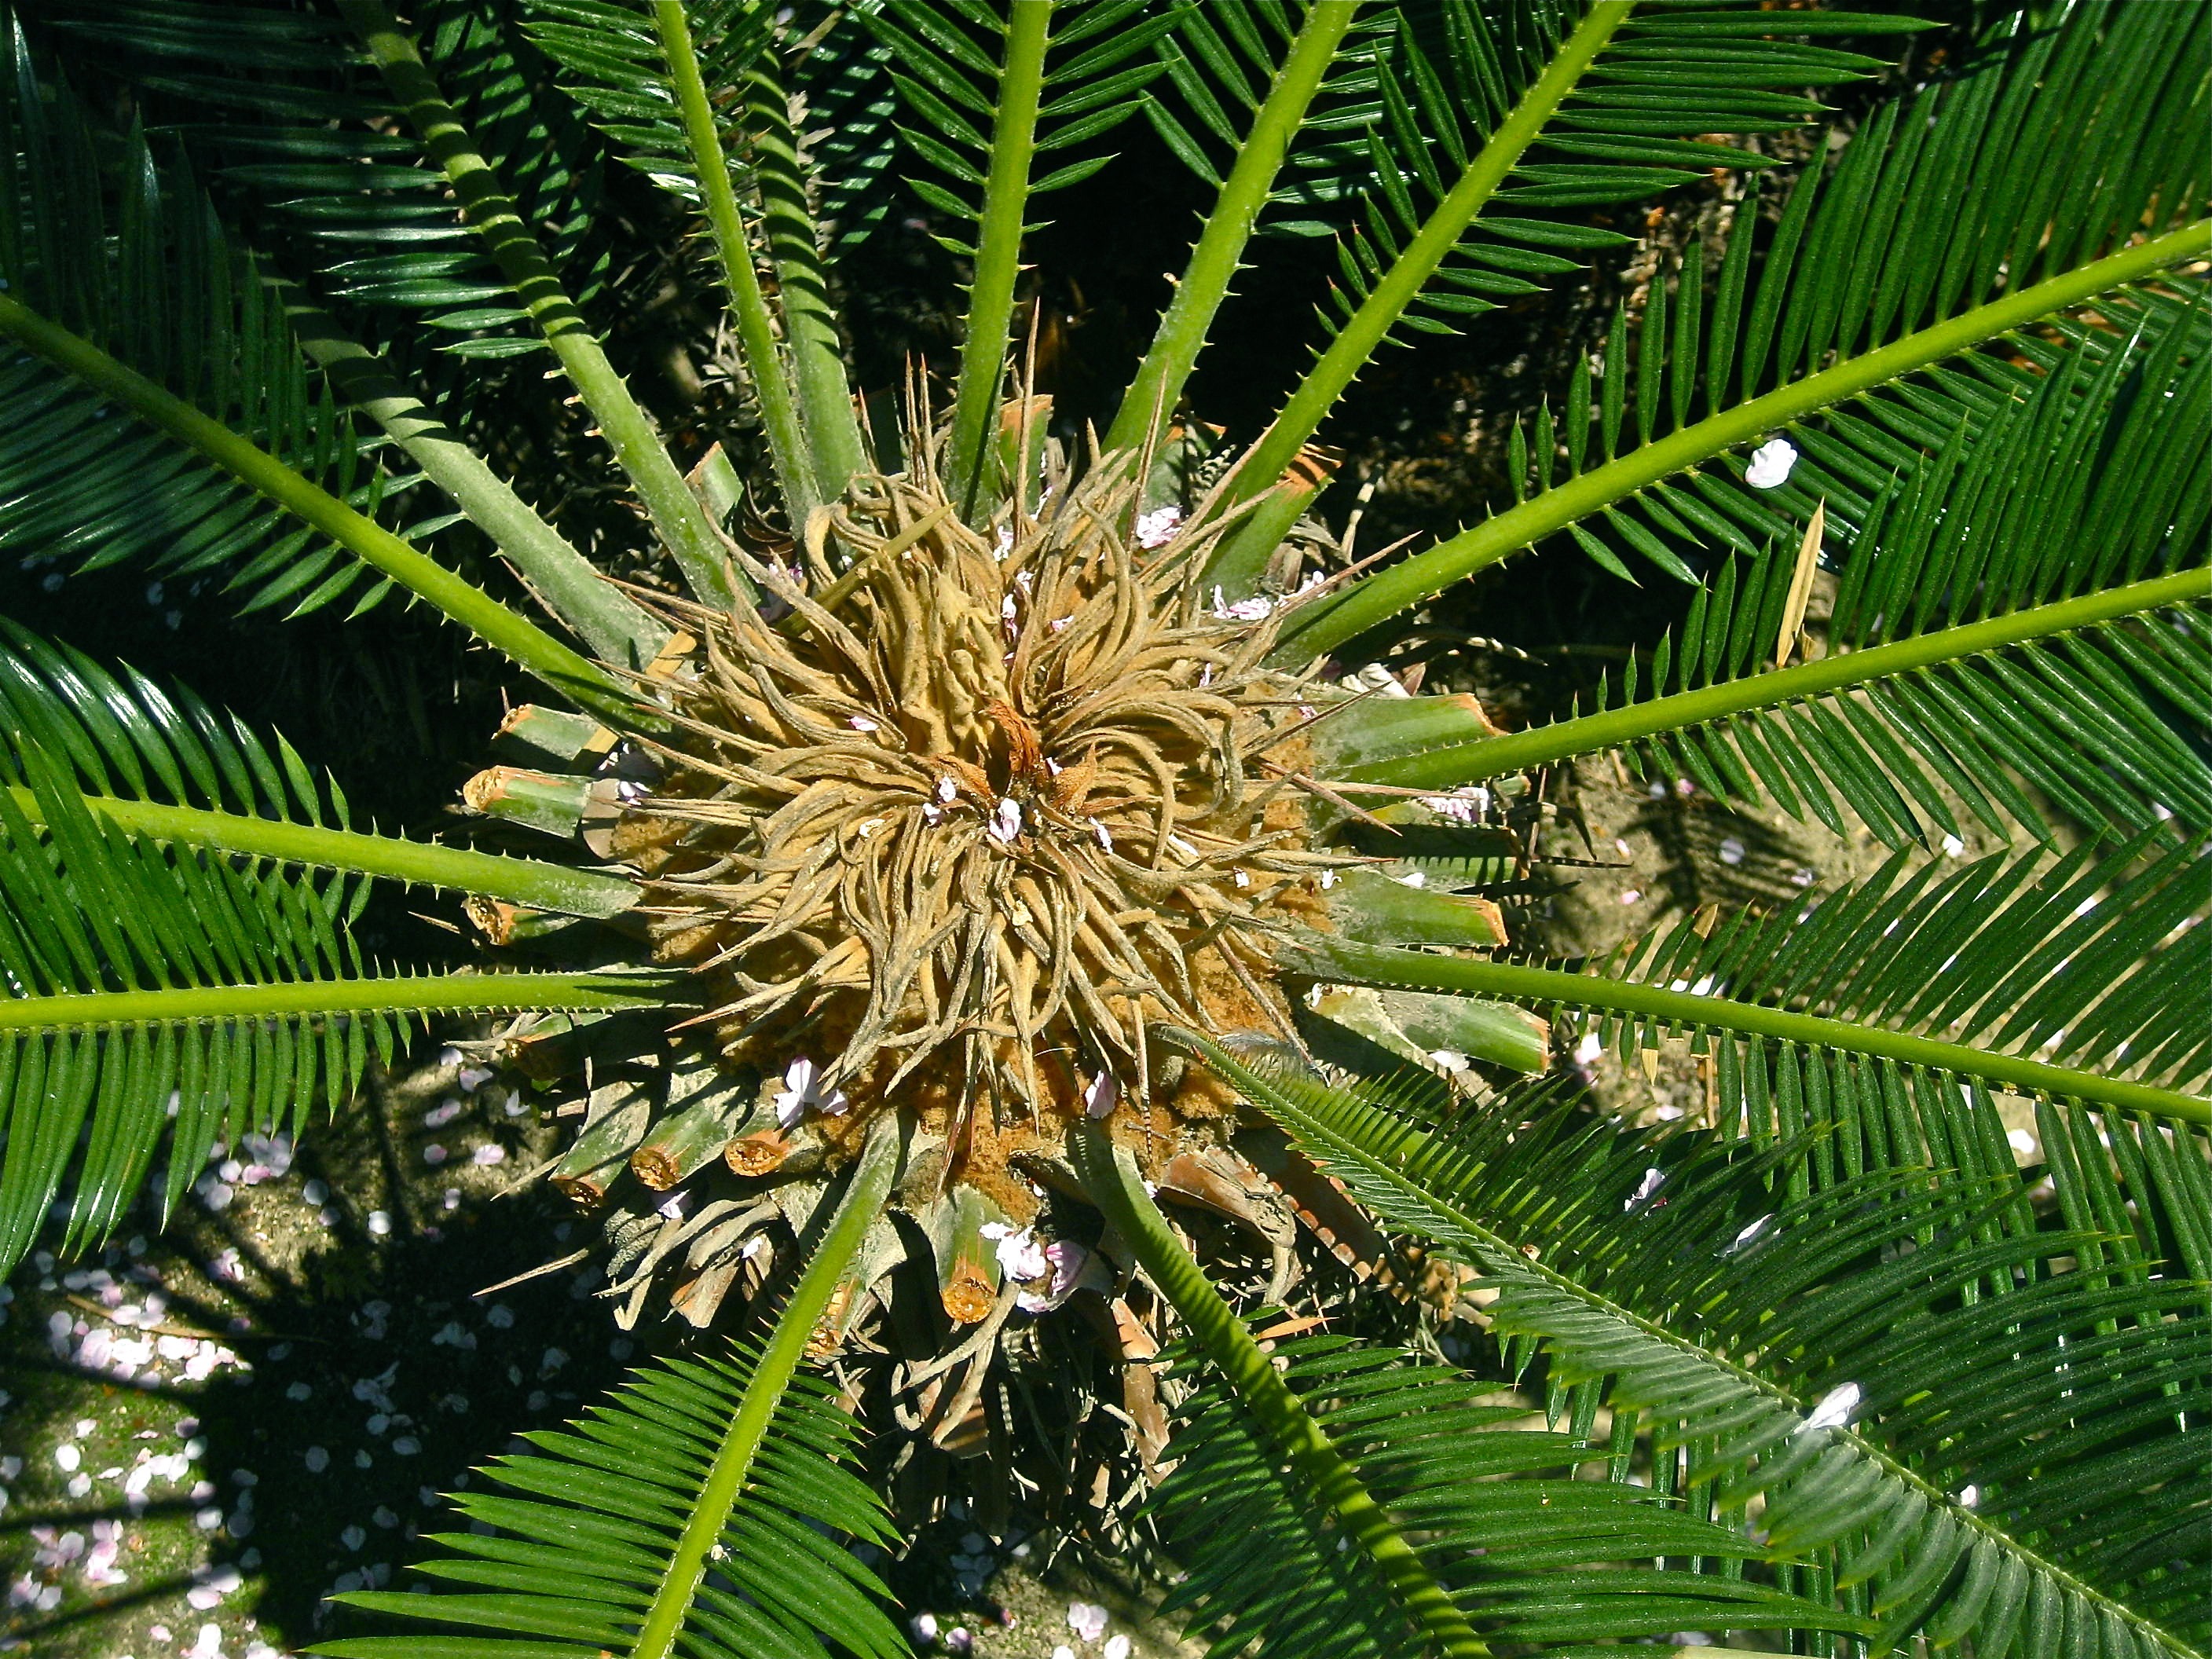
tree, forest, branch, plant, palm tree, leaf, flower, green, jungle, botany, garden, fir, flora, fern, vegetation, rainforest, tropics, flowering plant, cycads, woody plant, land plant, arecales, palm family, borassus flabellifer, male inflorescence